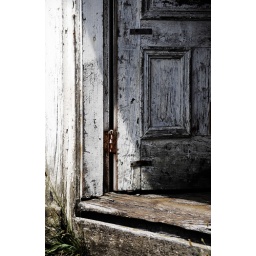
i passed by this door every day on my bike wondering why it was always open,...still don't know.